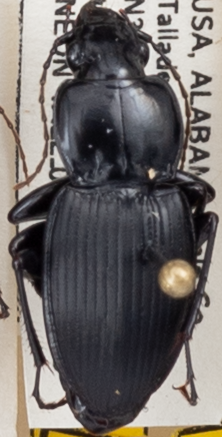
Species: Cyclotrachelus convivus
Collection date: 2022-09-13
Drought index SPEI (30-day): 1.064
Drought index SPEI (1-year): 0.116
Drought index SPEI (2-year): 1.01